Sky position (RA, Dec in degrees): 146.916, 7.344
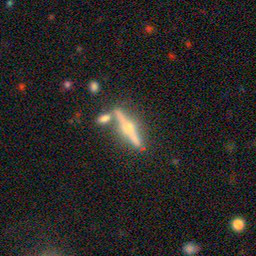
Galaxy morphology: Edge-on Galaxies with Bulge